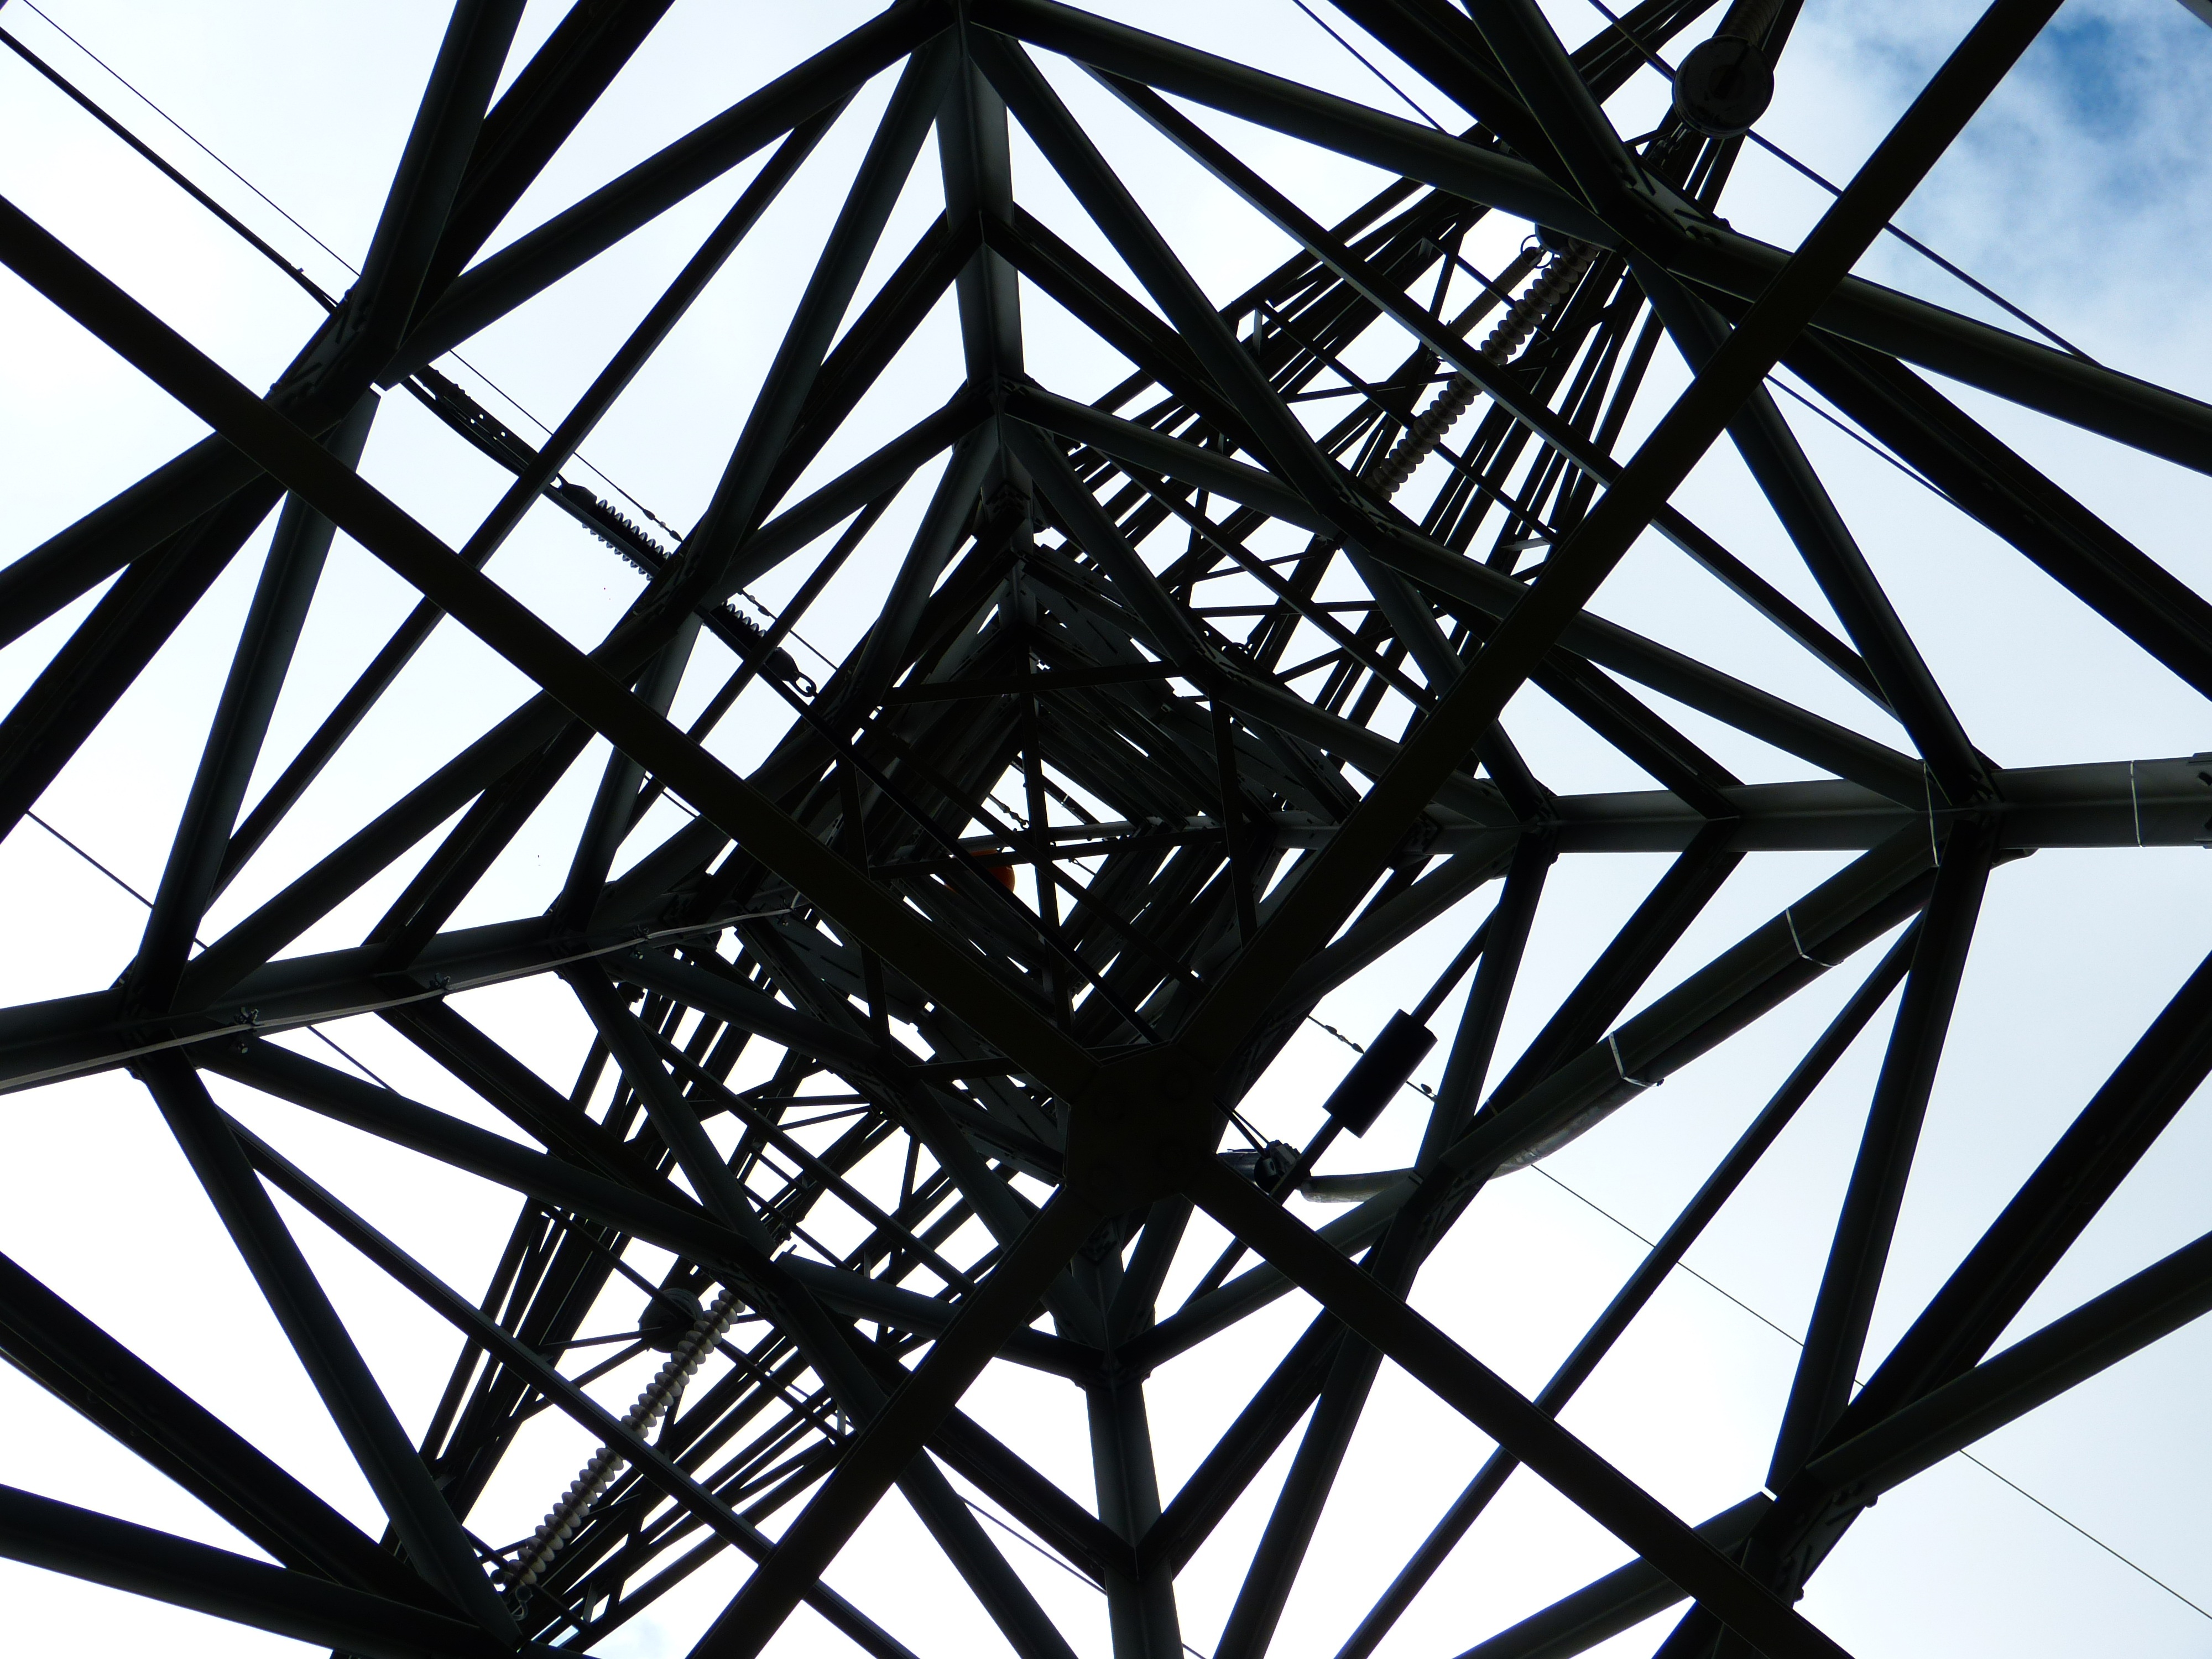
branch, sky, technology, pattern, line, blue, electricity, monochrome, lighting, circle, energy, high voltage, current, pylon, design, symmetry, dome, shape, risk, upper lines, strommast, power supply, power lines, daylighting